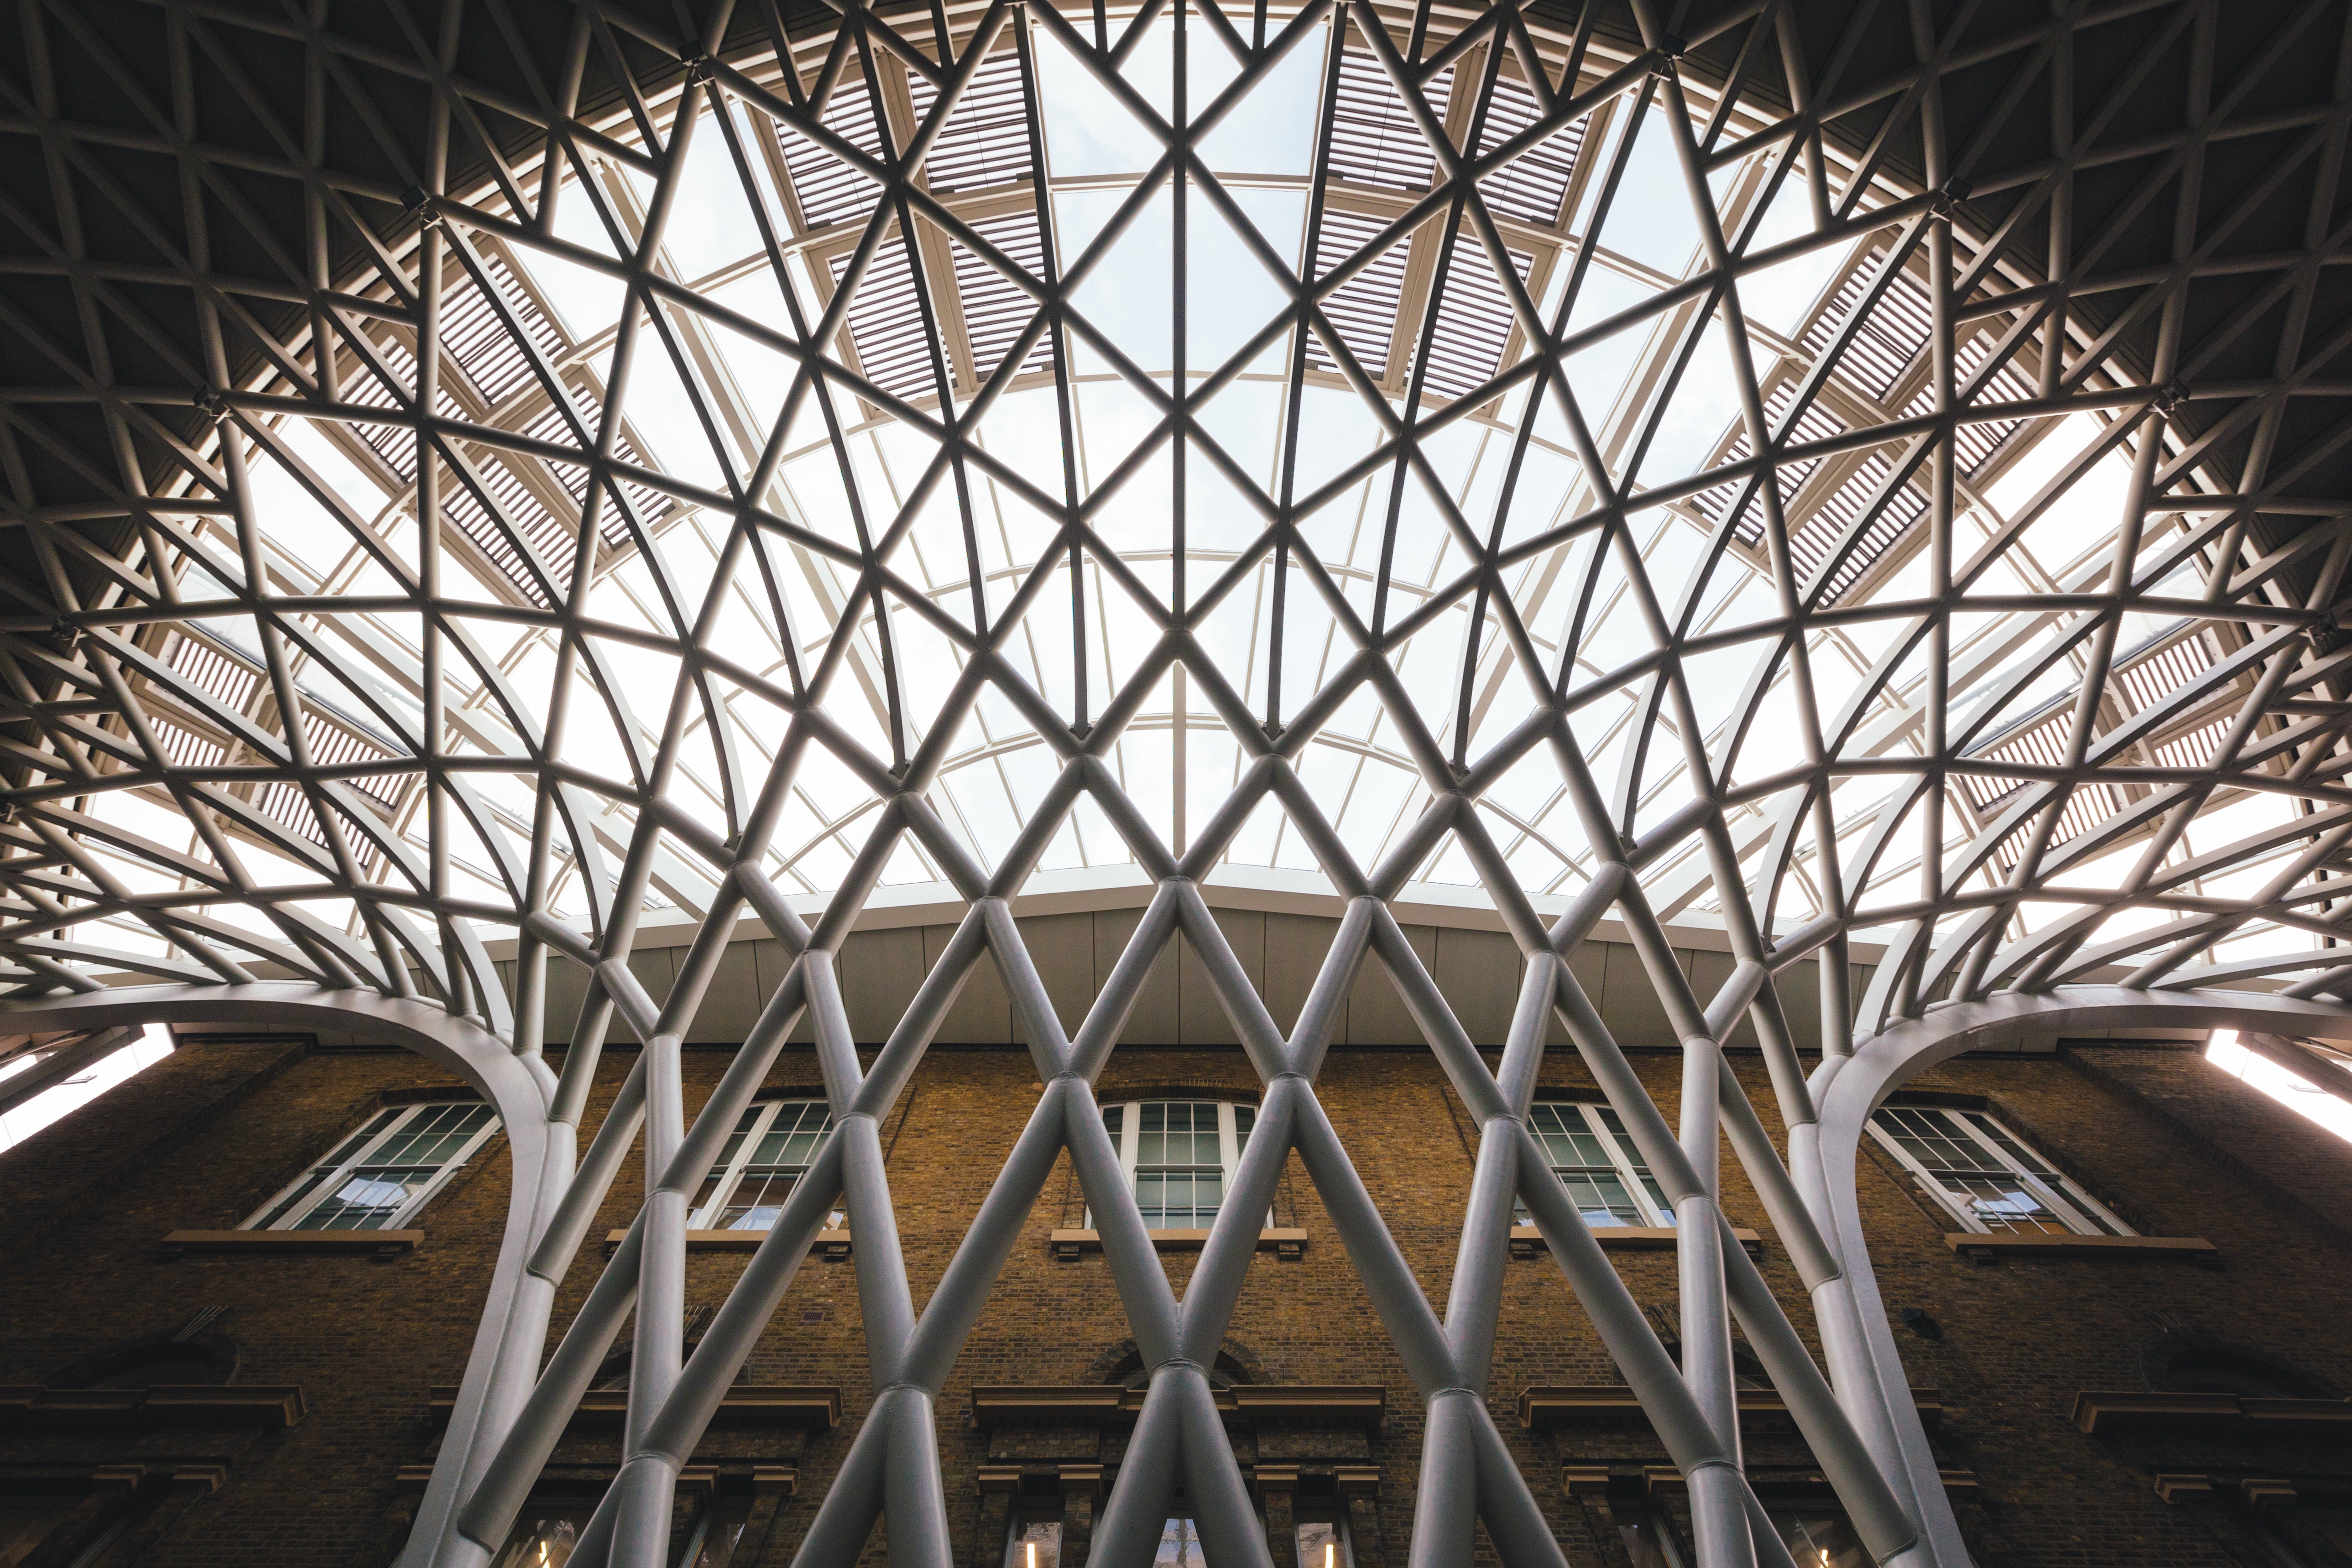
architecture, structure, arch, symmetry, tourist attraction, dome, daylighting